List of Dexter characters

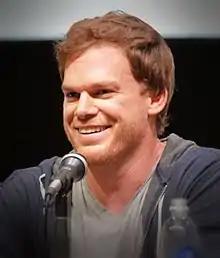
Michael C. Hall

Dexter considers himself emotionally divorced from the rest of humanity; in his narration, he often refers to "humans" as if he is not one of them. He makes frequent references to an internal feeling of emptiness, leading to several attempts in his youth to "feel alive". He claims to have no feelings or conscience and that all of his emotional responses are part of a well-rehearsed act to conceal his true nature. In the Season 1 of the television series, he had no interest in romance or sex; this changed when he became involved with Lila in Season 2. He initially considered his relationship with Rita to be part of his disguise; however, by the end of the Season 4, Dexter had fully evolved into a family man and wished to rid himself of his self-titled "Dark Passenger".